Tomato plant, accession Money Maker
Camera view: horizontal (90 deg, fisheye); turntable rotation: 60 degrees
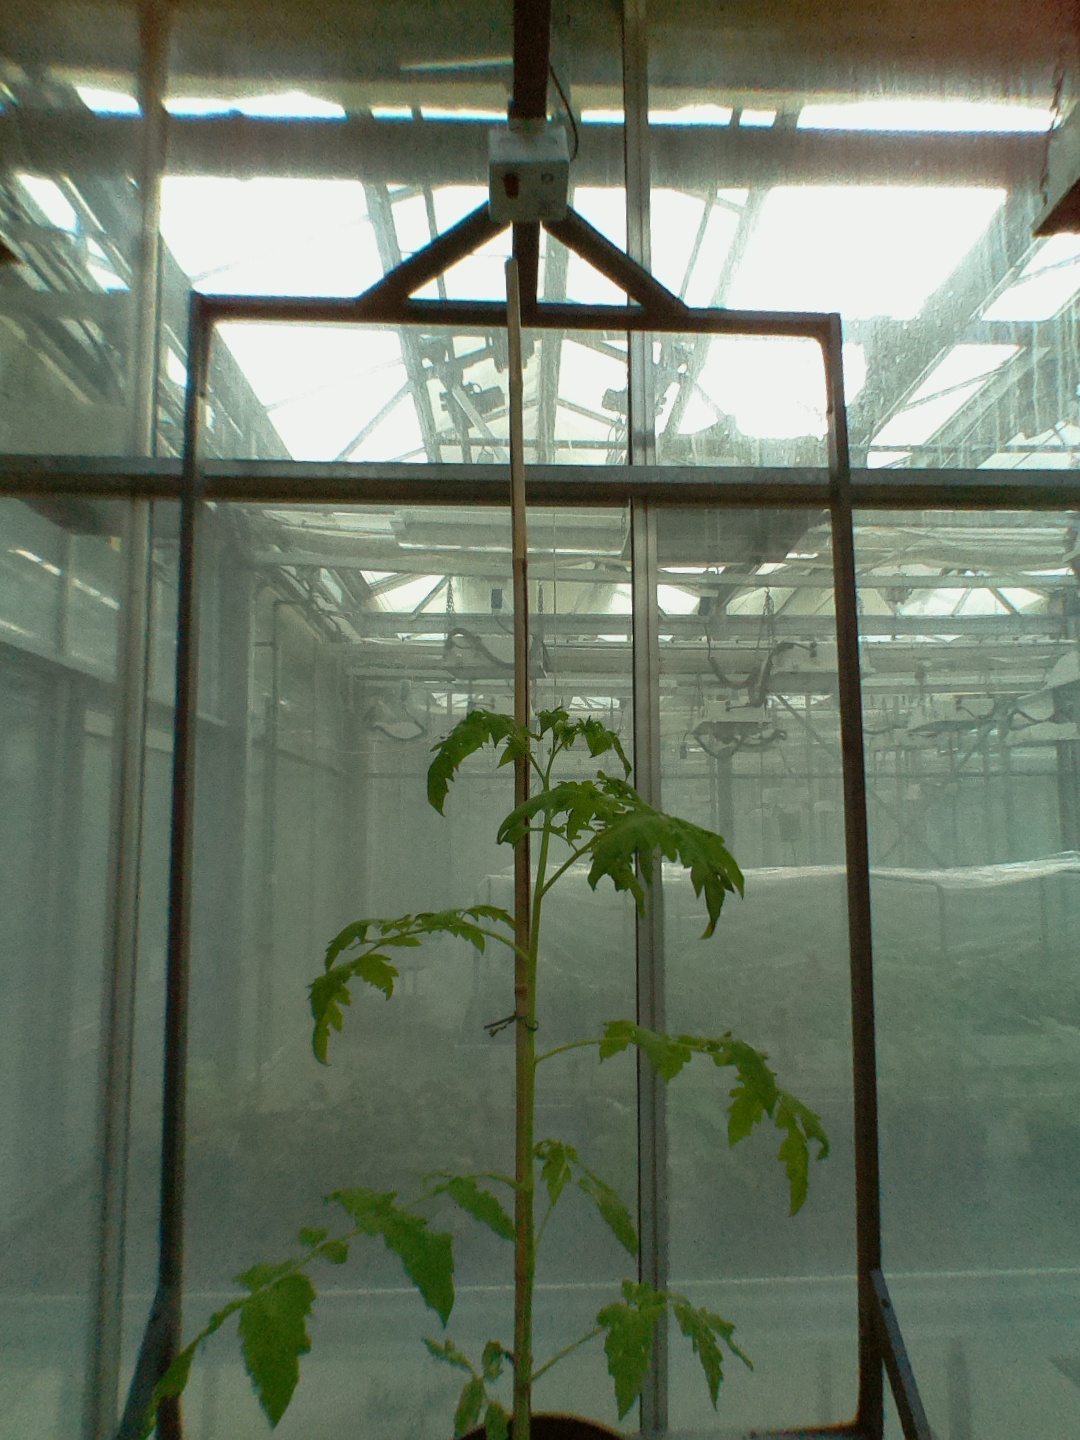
BBCH growth stage 15: 10 of true leaves visible